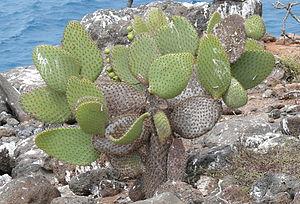
Opuntia echios est une espèce de plantes de la famille des Cactaceae. Ce cactus est endémique aux Îles Galápagos.
Les îles Galápagos, grâce à leur éloignement du continent sud-américain et leur colonisation tardive, possèdent une flore unique. Parmi les 875 espèces de plantes recensées sur les îles, 228 sont endémiques, mais toutes sont originaires du continent sud-américain et se sont adaptées à l'environnement de l'archipel.